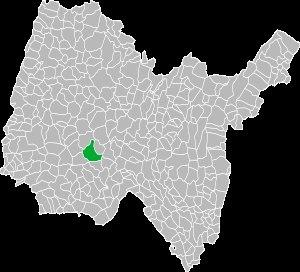
Chalamont est une commune française située dans le département de l'Ain, en région Auvergne-Rhône-Alpes. Depuis 2014, elle appartient au canton de Ceyzériat qui fait partie lui-même de l'arrondissement de Bourg-en-Bresse. Selon l'Insee, elle fait partie de l'aire urbaine de Lyon.